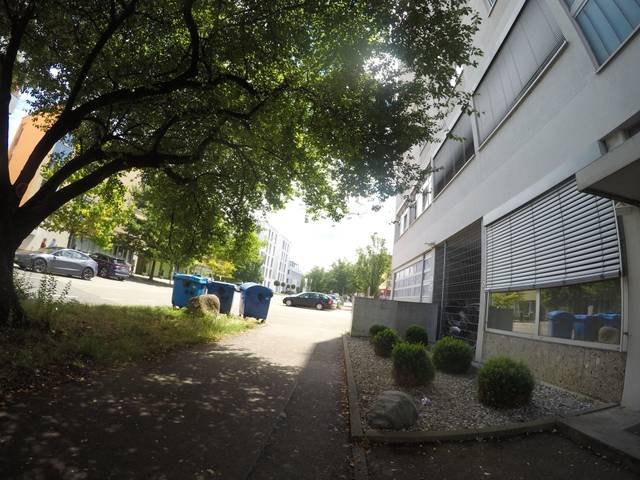
Region: Germany
Coordinates: 48.394, 9.964